California fur rush

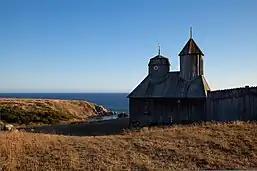
Fort Ross, Russian-American Company settlement & trading post with view of the Pacific Ocean

The Russian-American Company's Ivan Kuskov sailed into Bodega Bay in 1809 on the "Kad'yak" and returned to Novoarkhangelsk (Sitka) with beaver skins and over 2,000 sea otter pelts. They settled Fort Ross and vicinity in order to pursue the animals in the region and to provide food for their Alaskan settlements. In his 1896 history of the Russian settlement of California, Thompson wrote of Kuskov's first voyage to Bodega Bay in 1809: "After carefully exploring the surrounding country, some temporary buildings were erected, some otter and beaver skins were procured, and friendly relations were established with the Indians". Before establishing a southern colony at Fort Ross, the Russian-American Company contracted with American ships beginning in 1810, providing them with Aleuts and "baidarkas" (kayaks) to hunt otter on the coast of Spanish California. From 1810 to 1812, Americans contracted to the Russians snuck Aleuts into San Francisco Bay multiple times, despite the Spanish capturing or shooting them while hunting sea otters in the estuaries of San Jose, San Mateo, and San Bruno and around Angel Island. Kuskov, this time in the schooner "Chirikov", returned to Bodega Bay in 1812; finding otter now scarce, he sent a party of Aleuts to San Francisco Bay where they met another Russian party and an American party and caught 1,160 sea otters in three months. By 1817, sea otters in the area were practically eliminated and the Russians sought permission from the Spanish and the Mexican governments to hunt further and further south of San Francisco. In 1824, Russian-American Fur Company agent and writer Kiril Timofeevich Khlebnikov contracted with Captain John Cooper to take several of their hunting baidarkas on his trading schooner "Rover" along with Aleut hunters to hunt sea otter as far south as the 30th parallel on the Baja California peninsula.